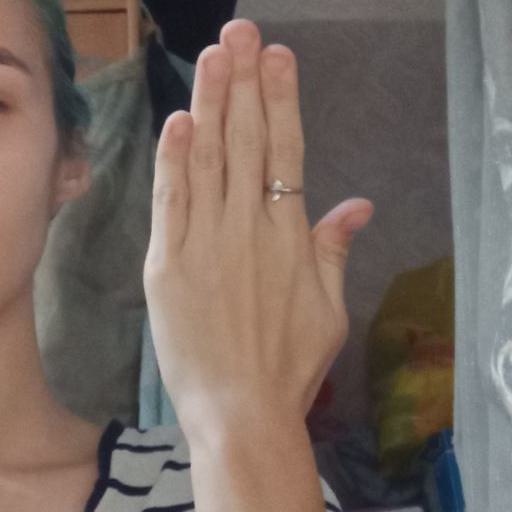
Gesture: stop_inverted